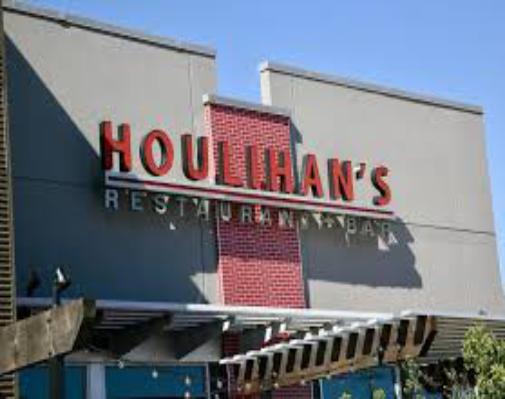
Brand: Houlihan's
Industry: Others